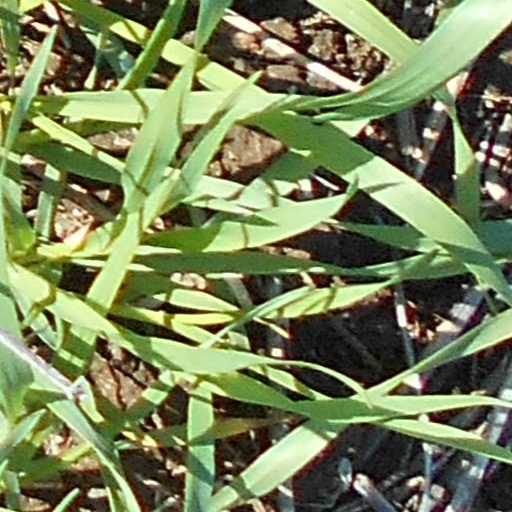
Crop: wheat